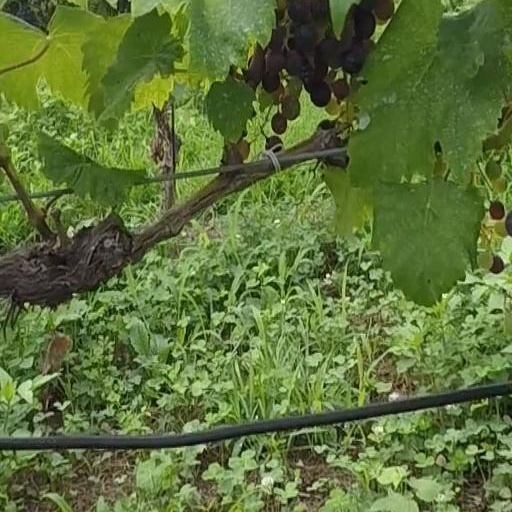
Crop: grape